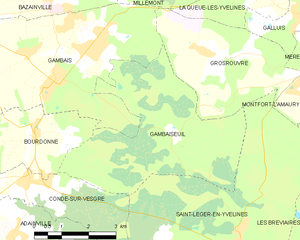
Carte des communes françaises Gambaiseuil